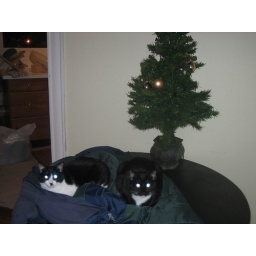
Chaddy's cats under the tree